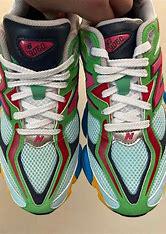
Brand: New
Model: Balance New Balance 9060